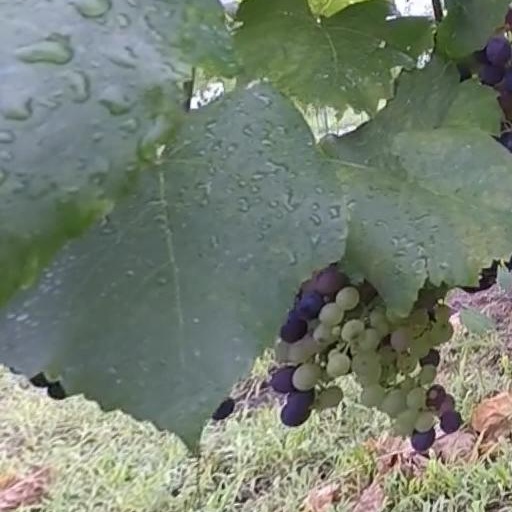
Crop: grape